Delilah

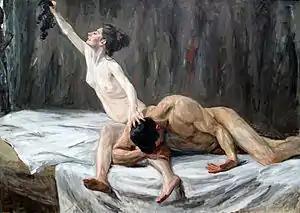
Max Liebermann's "Samson and Delilah" (1902)

Josephus and Pseudo-Philo both view Delilah as a Philistine and a prostitute; Josey Bridges Snyder theorizes that this may be due to the fact that Book of Judges portrays Samson as being attracted to both Philistine women and prostitutes. Pseudo-Philo also writes that Delilah was Samson's wife. The Talmud says that Delilah used sex to get Samson to reveal his secret, in spite of the fact that the biblical text does not state that the two had a sexual relationship, while midrash state that Delilah harassed Samson verbally and physically during sex to get him to tell her the source of his strength. Midrashim on Delilah reveal negative attitudes toward non-Jewish women and are supposed to "demonstrate the havoc that a foreign woman could wreak". The midrash says that Samson lost his strength because of his relationship with Delilah, a foreign woman, and not because his hair was cut, and that the angel who foretold Samson's birth to his mother knew that Delilah would cause him to break his Nazirite vow.